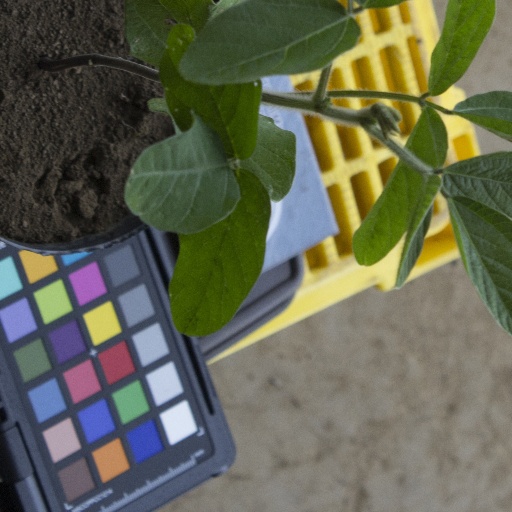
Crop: soybean